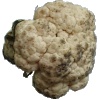
Label: cauliflower